Kongoussi

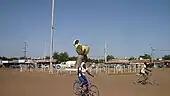
A roundabout in Kongoussi, 2016

Kongoussi has deep roots in Mossi history and social relations - certain small Mossi chiefdoms were located in this area (for example at Sabce), although not based in the town itself. Kongoussi benefits from a lakeside location, which is rare in the African Sahel. It therefore received attention from French administrators and before that from the Catholic Church. France had little real impact on the local population but did establish an outpost, promoted cotton production, and built roads. The lake, Lac du Bam is part of the upper reaches of the southward-flowing Volta system, and its presence permits year-round lakeshore cultivation in an otherwise arid climate. Townspeople have irrigated plots close to the lake shore, but the presence of standing water means the malaria risk is high. Aside from tropical fruits, green beans are produced here, usually supplying the winter market in Paris when flights form Ouagadougou permit this. There is a major road in Kongoussi that runs north to Bourzanga and beyond, and a paved road from the center of town down to the capital city of Ouagadougou, which lies to the south. There are dirt roads and tracks connecting to outlying villages, and on an east–west axis.